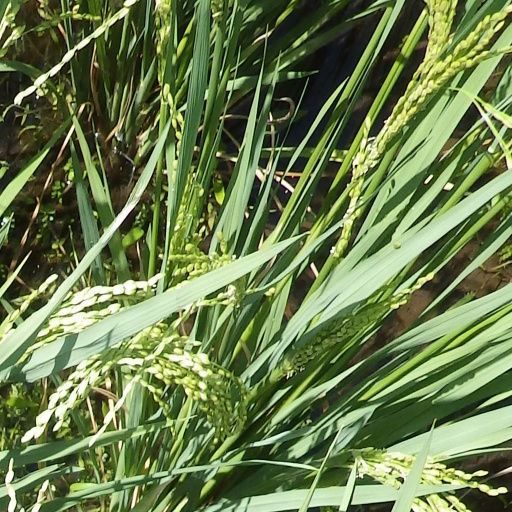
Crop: rice